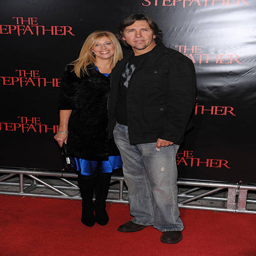
tv producer attends the premiere .